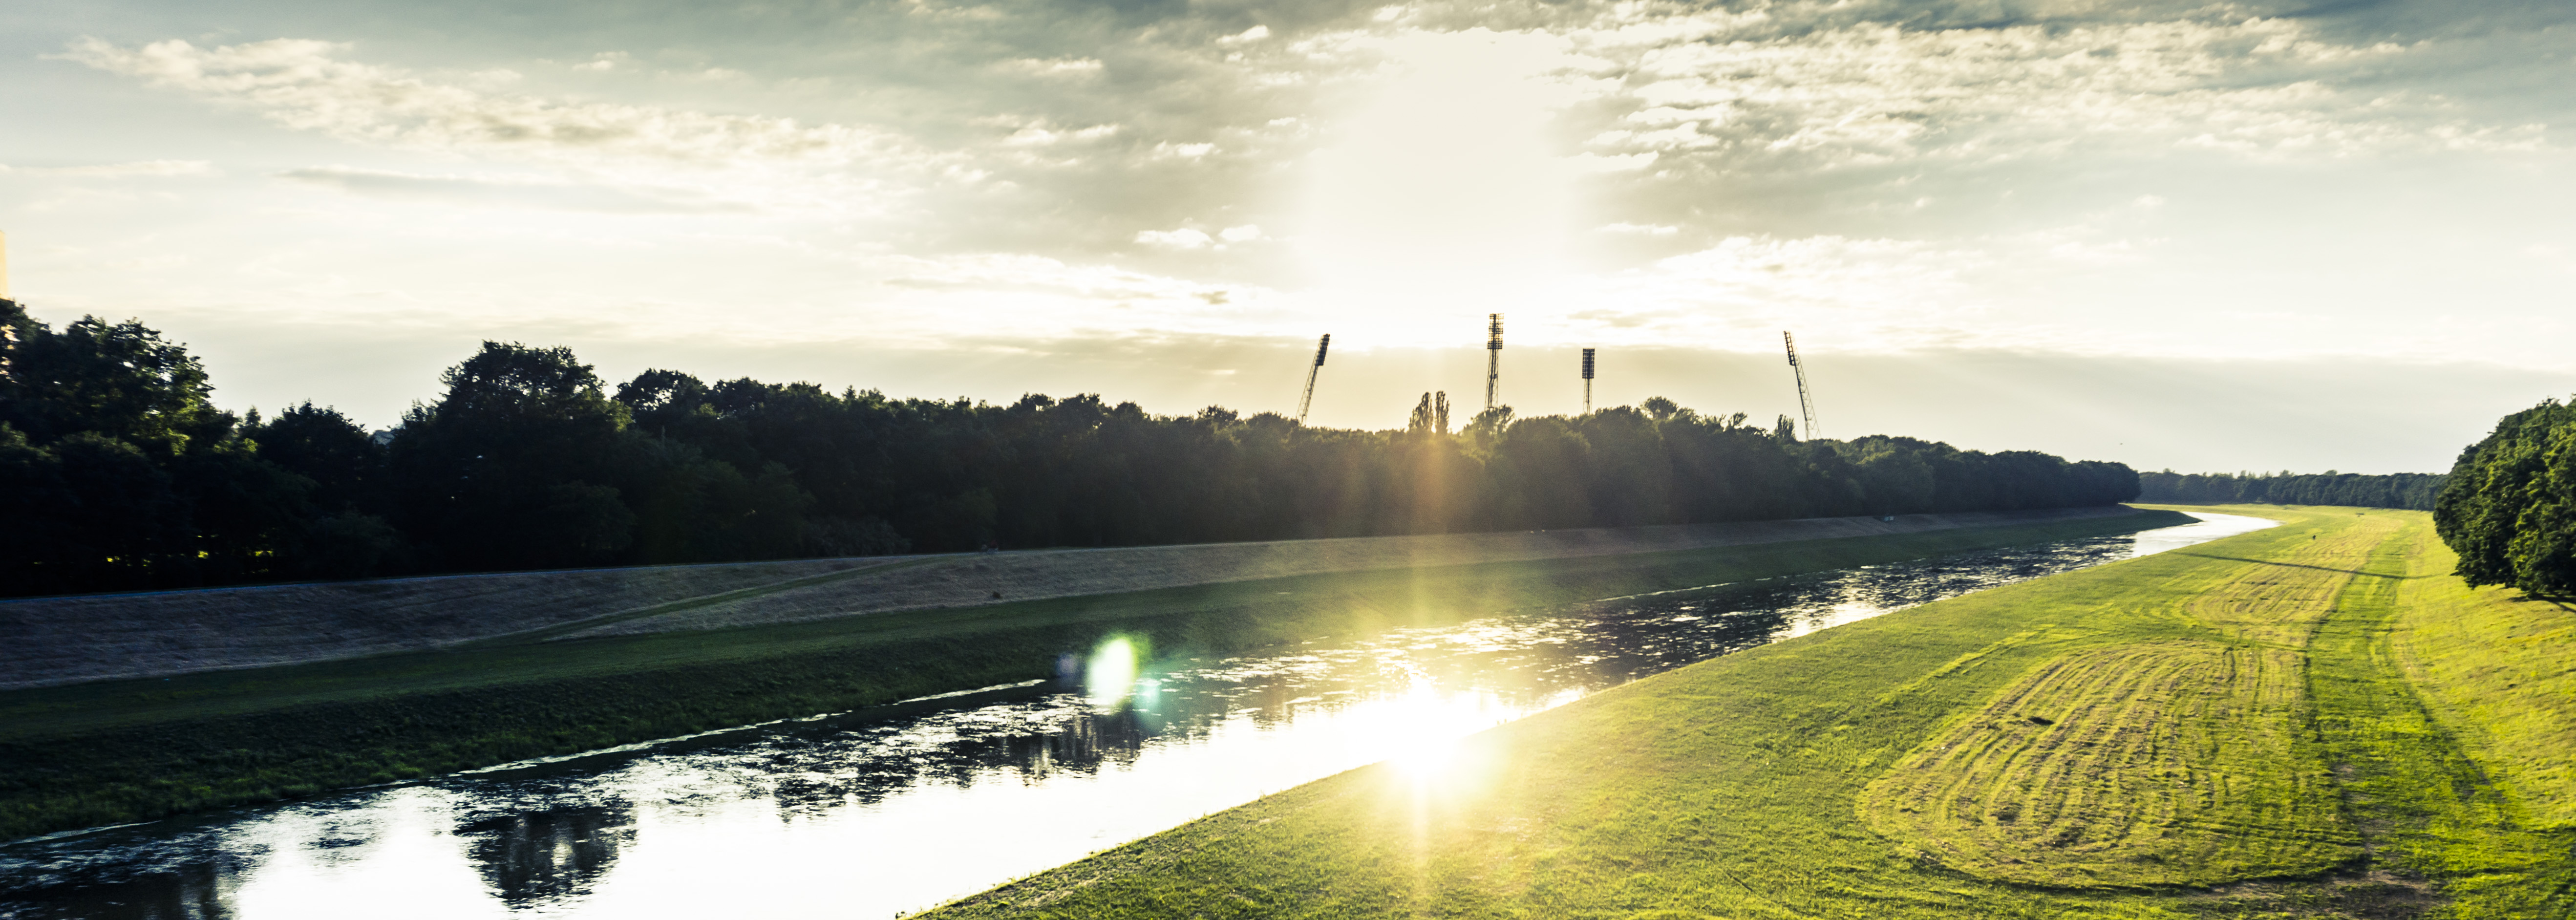
landscape, sea, tree, water, nature, cloud, lawn, sunlight, morning, lake, river, canal, dusk, evening, reflection, reservoir, waterway, trees, rural area, atmospheric phenomenon